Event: Ecuador Earthquake
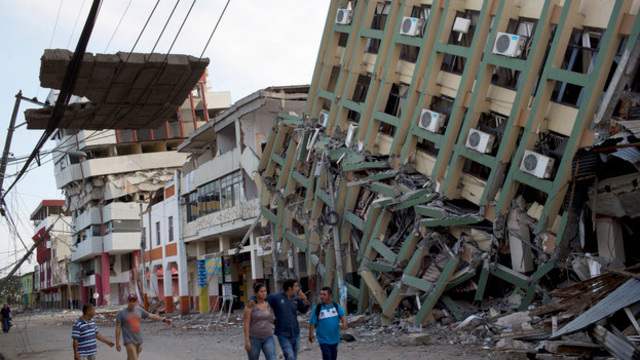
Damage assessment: damage